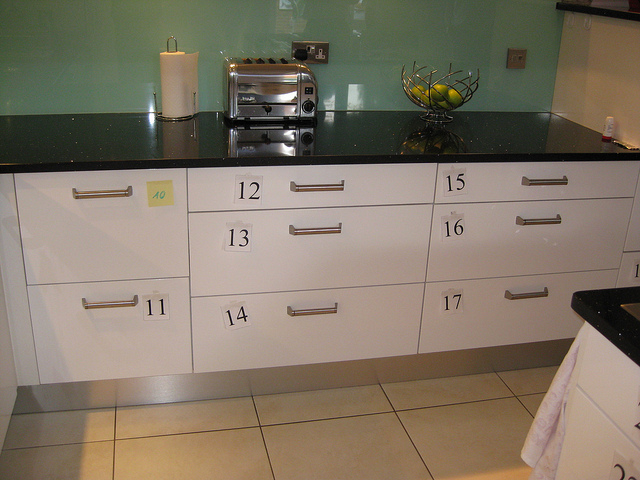
user: Given an image and a question. Answer the question in a short answer. Question: Would you wet mop or vacuum this type of floor? Short Answer:
assistant: mop